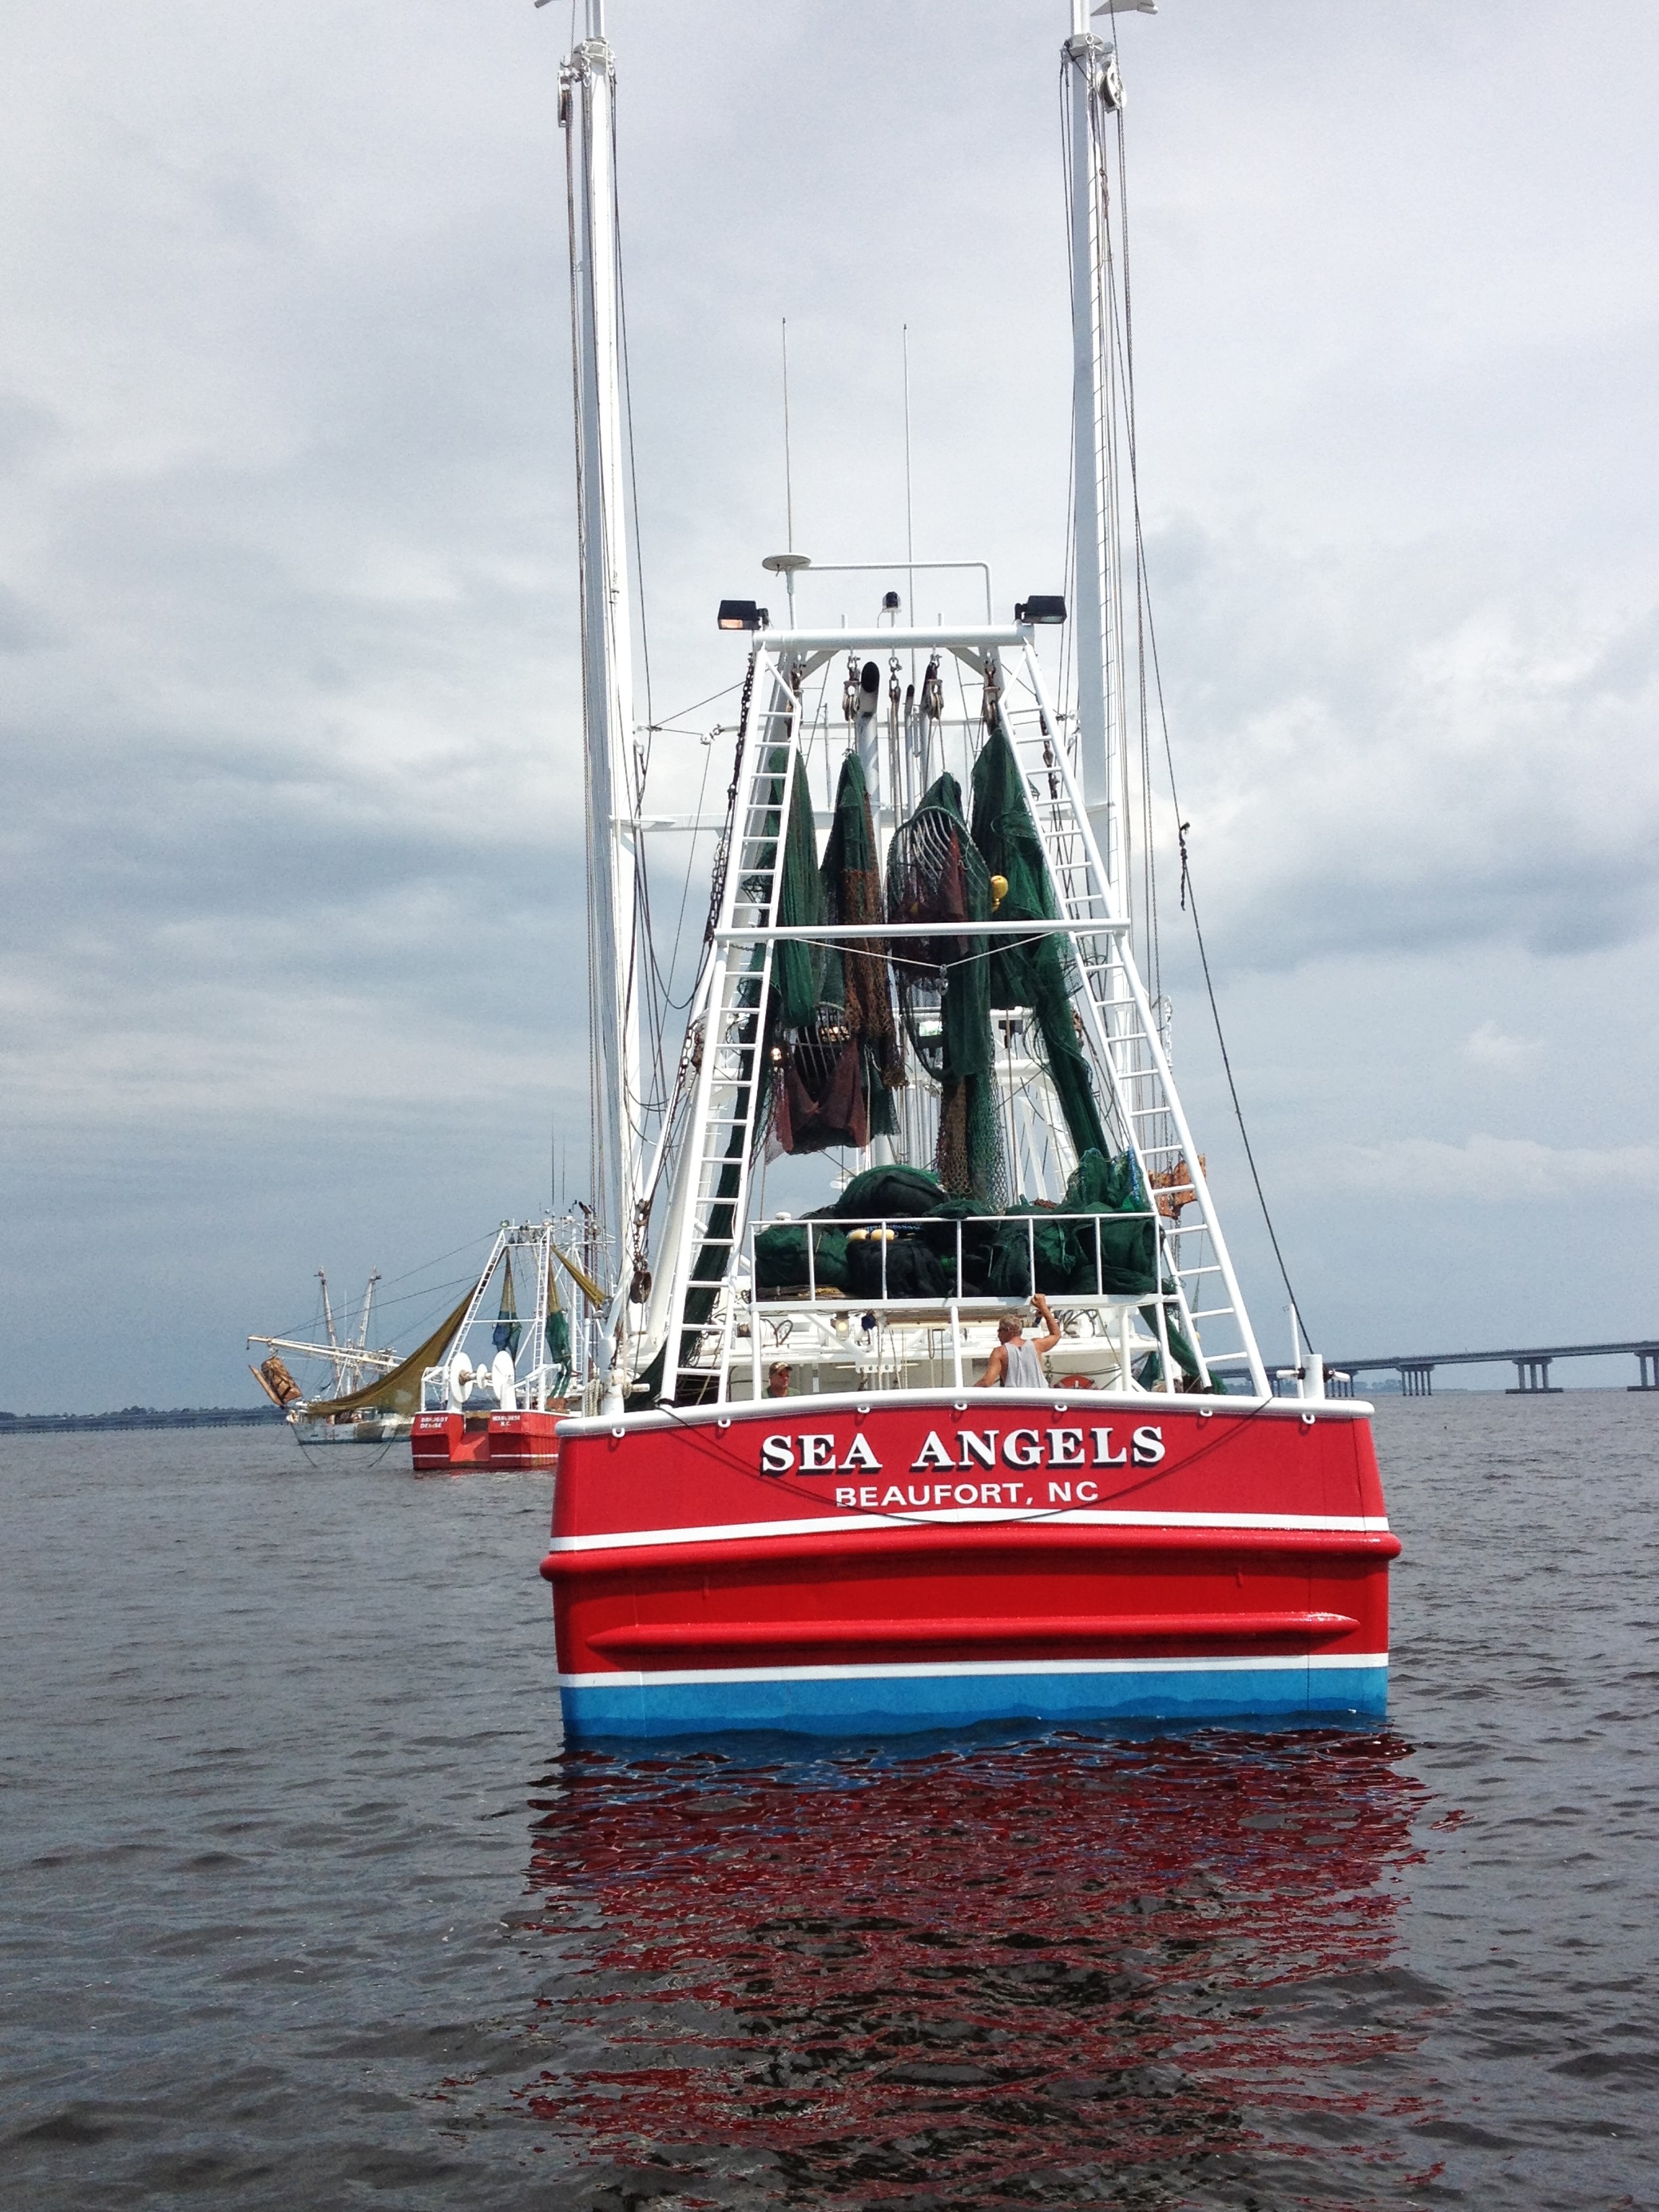
sea, boat, vehicle, fisherman, bay, shrimp, boating, watercraft, north carolina, fishing vessel, fishing trawler, research vessel, crane vessel floating, new bern